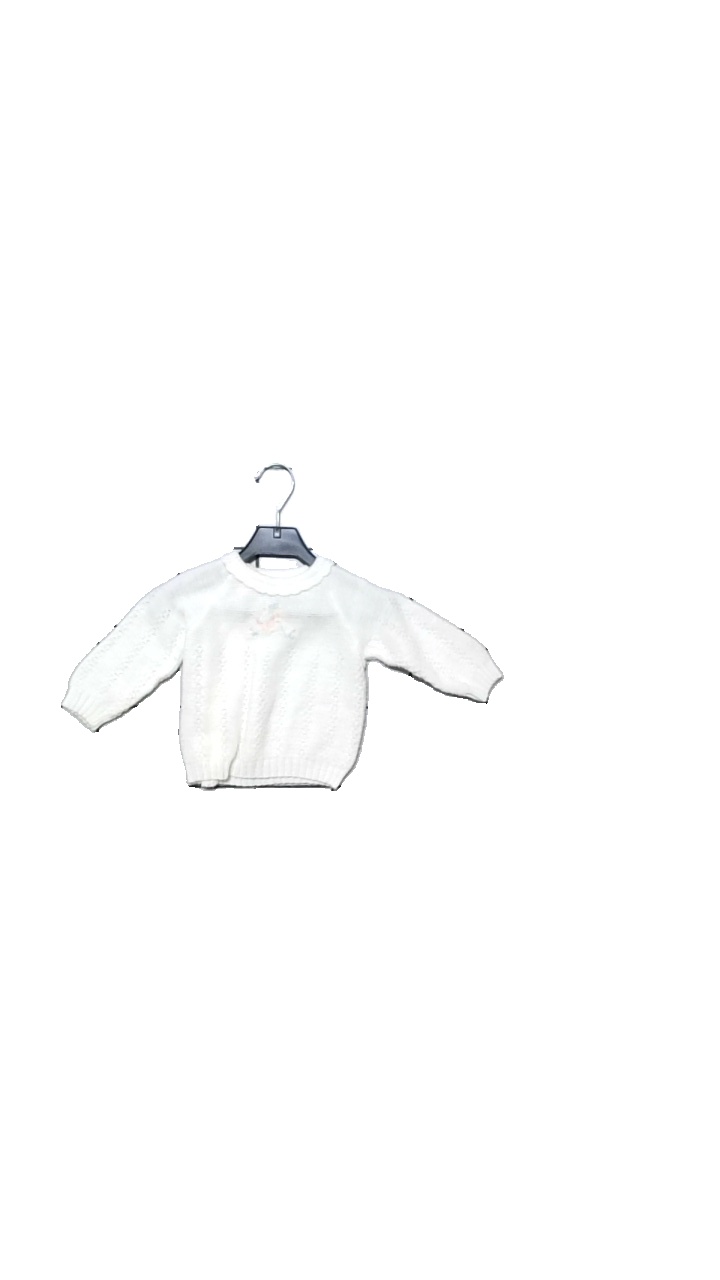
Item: Top (Children)
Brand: Missing
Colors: White
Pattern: Embroidered
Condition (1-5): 3
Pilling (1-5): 4
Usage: Reuse
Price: <50